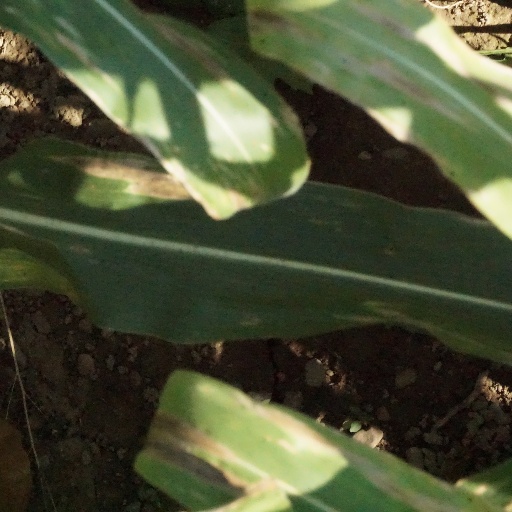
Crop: maize; corn